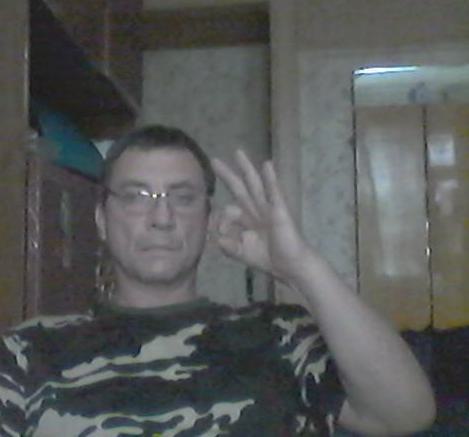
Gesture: ok